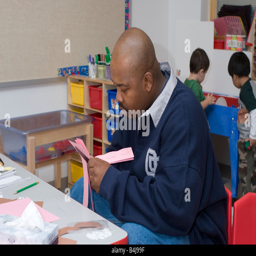
male teacher cutting paper for an art project for his students